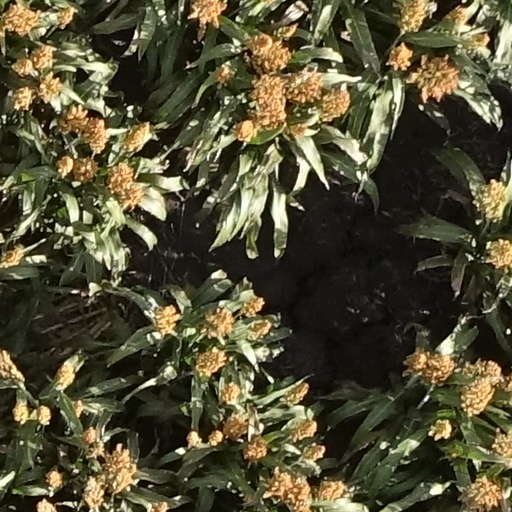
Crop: sorghum